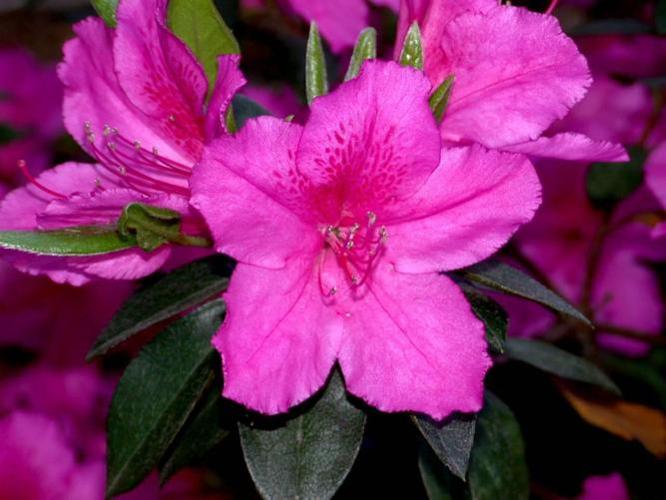
Label: azalea